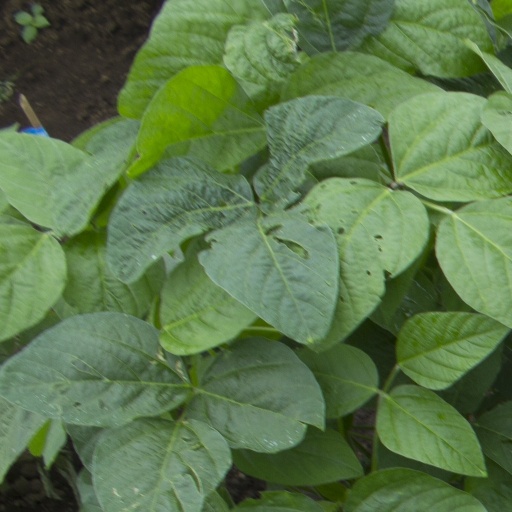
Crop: soybean